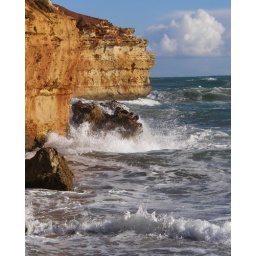
coast along Victoria's Great Ocean road near Port Cambell